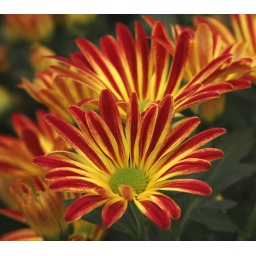
Very colorful variety of mum that always adds a burst of color in my kitchen